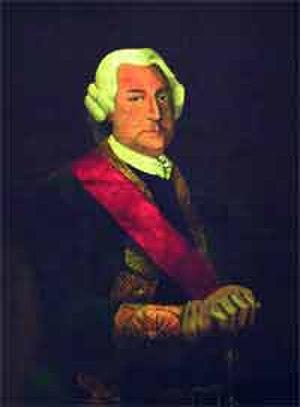
Le 1ᵉʳ régiment de hussards parachutistes, est une unité de cavalerie blindée de l'armée française, créé sous la Révolution à partir du régiment de Berchény hussards, un régiment français d'Ancien Régime créé en 1719.
Cette page recense, par règne ou mandat politique, les personnalités élevées à la dignité de maréchal de France, grand office de la couronne de France, leur portrait et leurs armoiries.
Le régiment des Hussards émigrés de Bercheny est un corps de hussards de l'Armée des émigrés. Ces hussards de Bercheny monarchistes doivent livrer combat pour émigrer en avril 1792 et quittent le 1ᵉʳ Régiment de Hussards dont ils sont issus. Le régiment des Hussards émigrés participe aux mêmes affaires que le régiment de Saxe et comme lui servit l'Autriche comme régiment étranger.